Mark Arnold (historian)

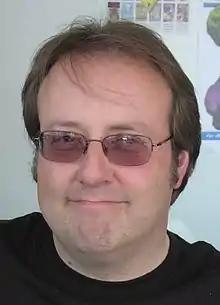
Mark Arnold

Mark Arnold (born December 15, 1966) is an American writer and commentator who grew up in Saratoga, California. He has contributed to several publications in the United States, including "The Comics Journal", "Hogan's Alley", "Back Issue!", and "Comics Buyer's Guide". Arnold also worked with Jerry Beck and Leslie Cabarga on their "Harvey Comics Classics" series for Dark Horse Comics.